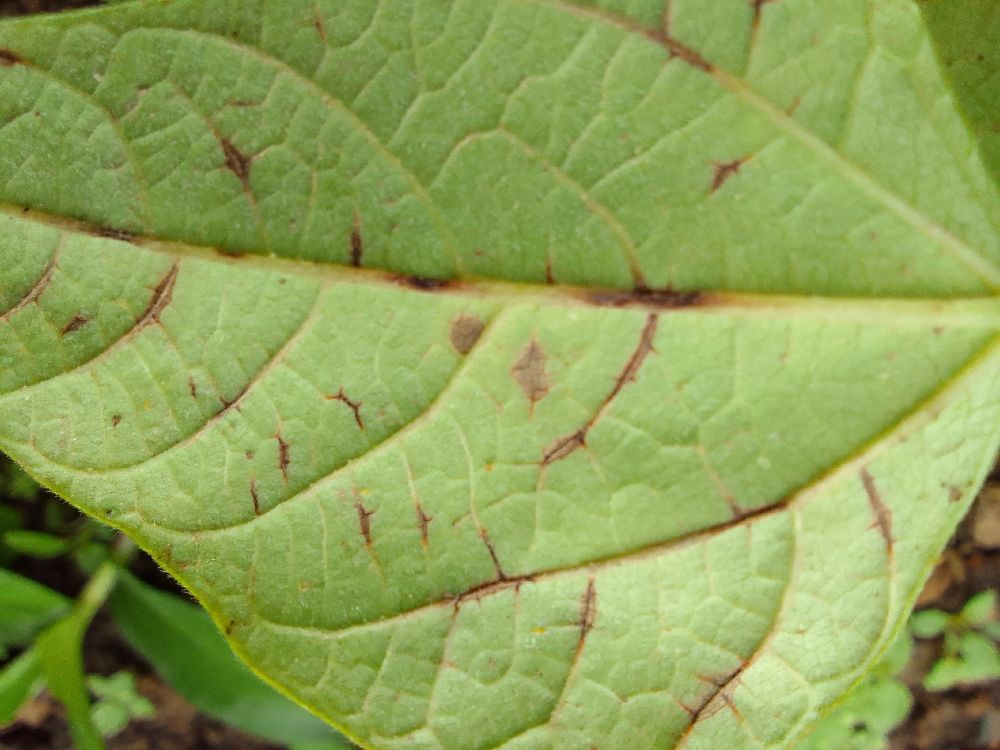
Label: anthracnose